Arthur John Strutt

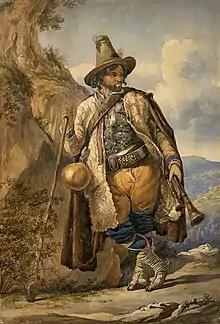
Arthur John Strutt, a bagpiper or "pifferaro" in the Campagna Romana; pencil and wash, 1847

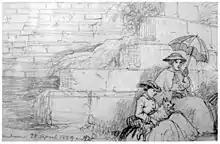
Two women in the Roman theatre of Tusculum, pencil drawing by Arthur John Strutt, 1859

Arthur John Strutt (1819–1888), was a British painter, engraver, writer, traveller and archaeologist.